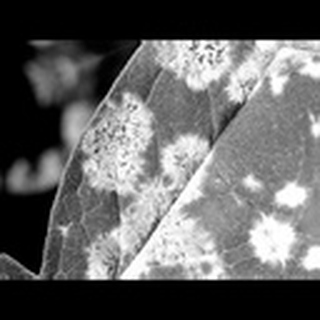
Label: cotton_powdery_mildew